Vilde Ingstad

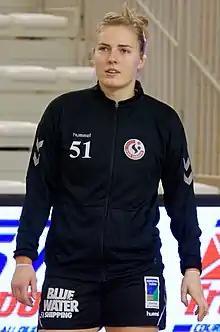
Ingstad in 2018

Vilde Mortensen Ingstad (born 18 December 1994) is a Norwegian handball player for CSM București and the Norwegian national team.